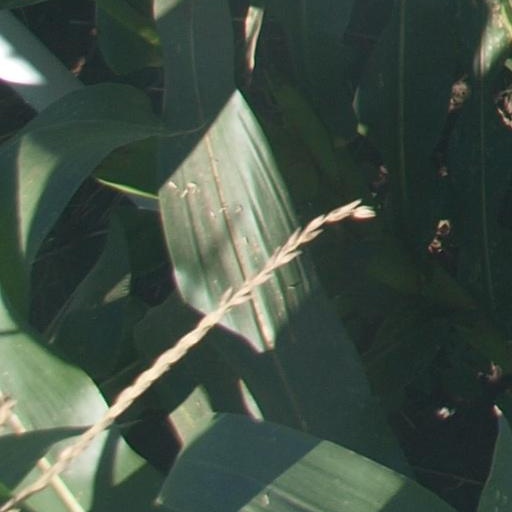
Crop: maize; corn